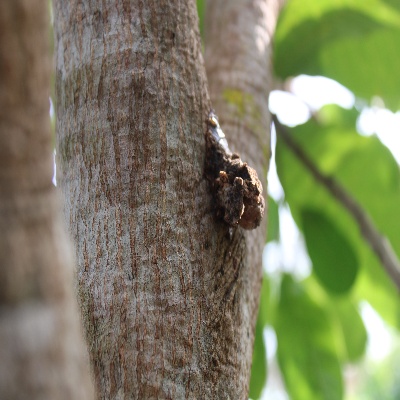
Crop: Cashew
Condition: gumosis